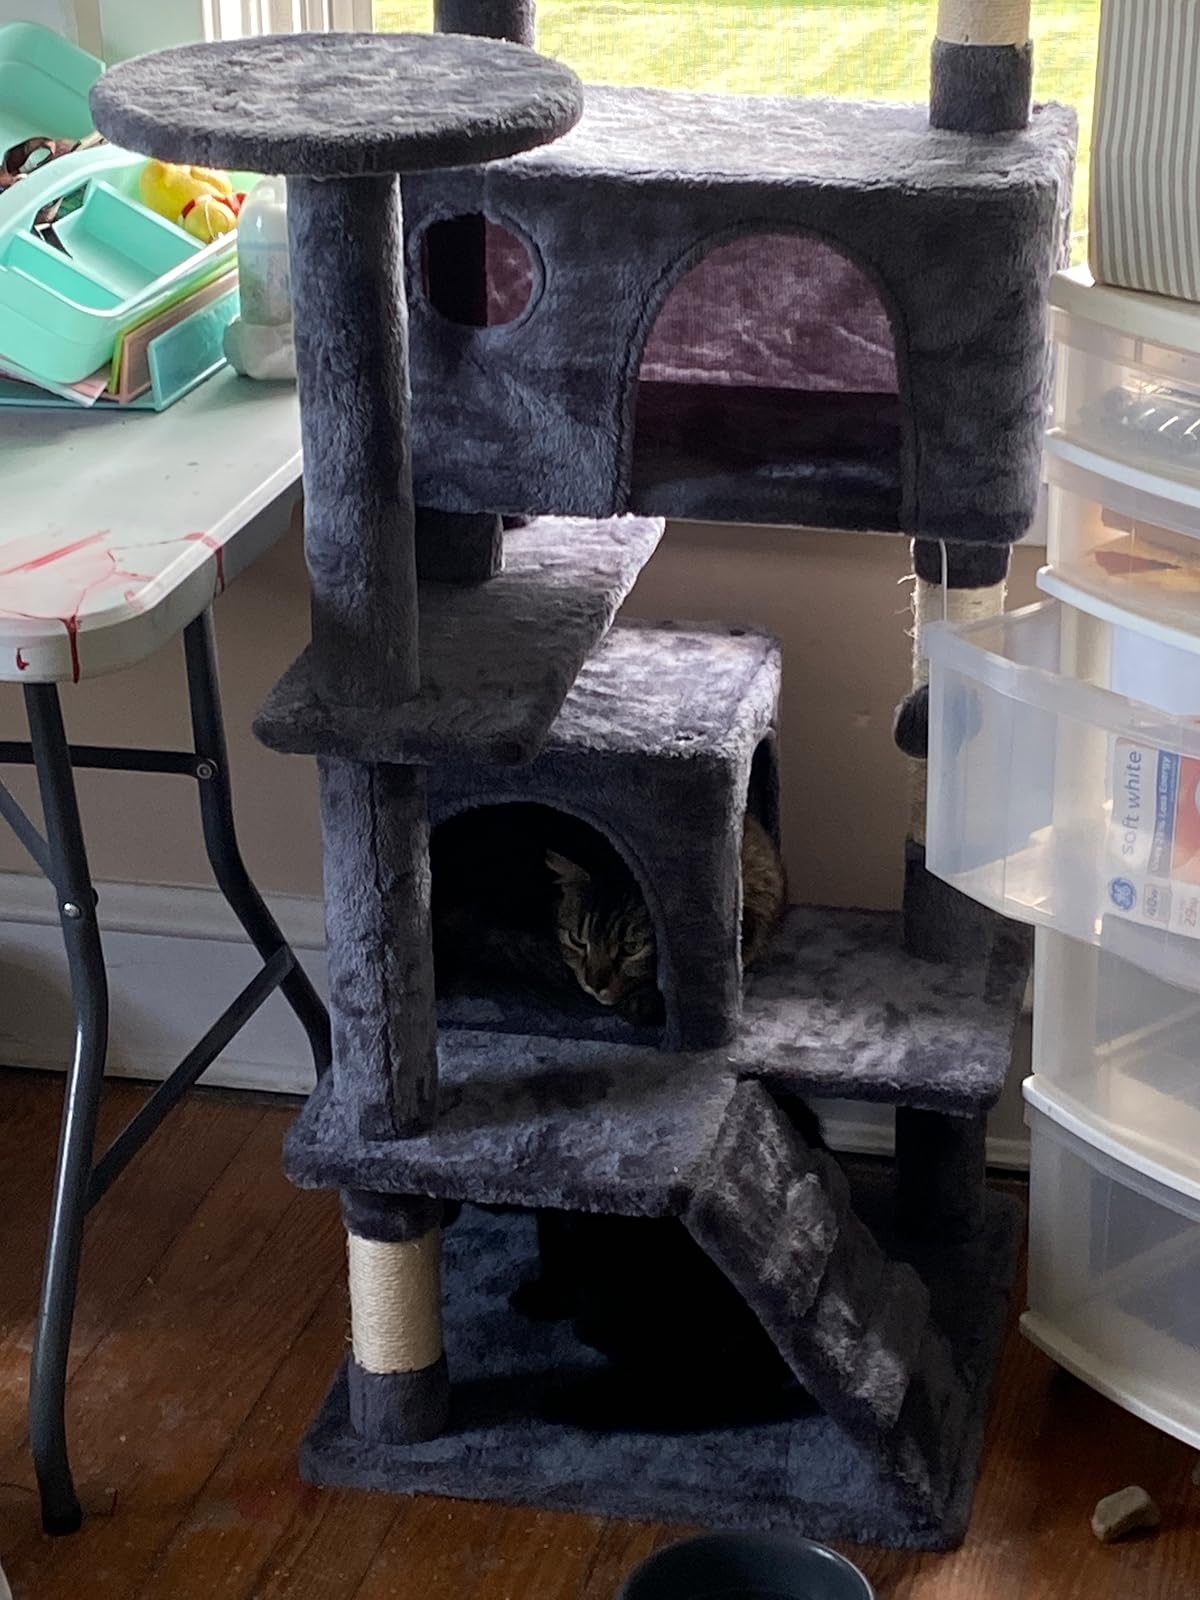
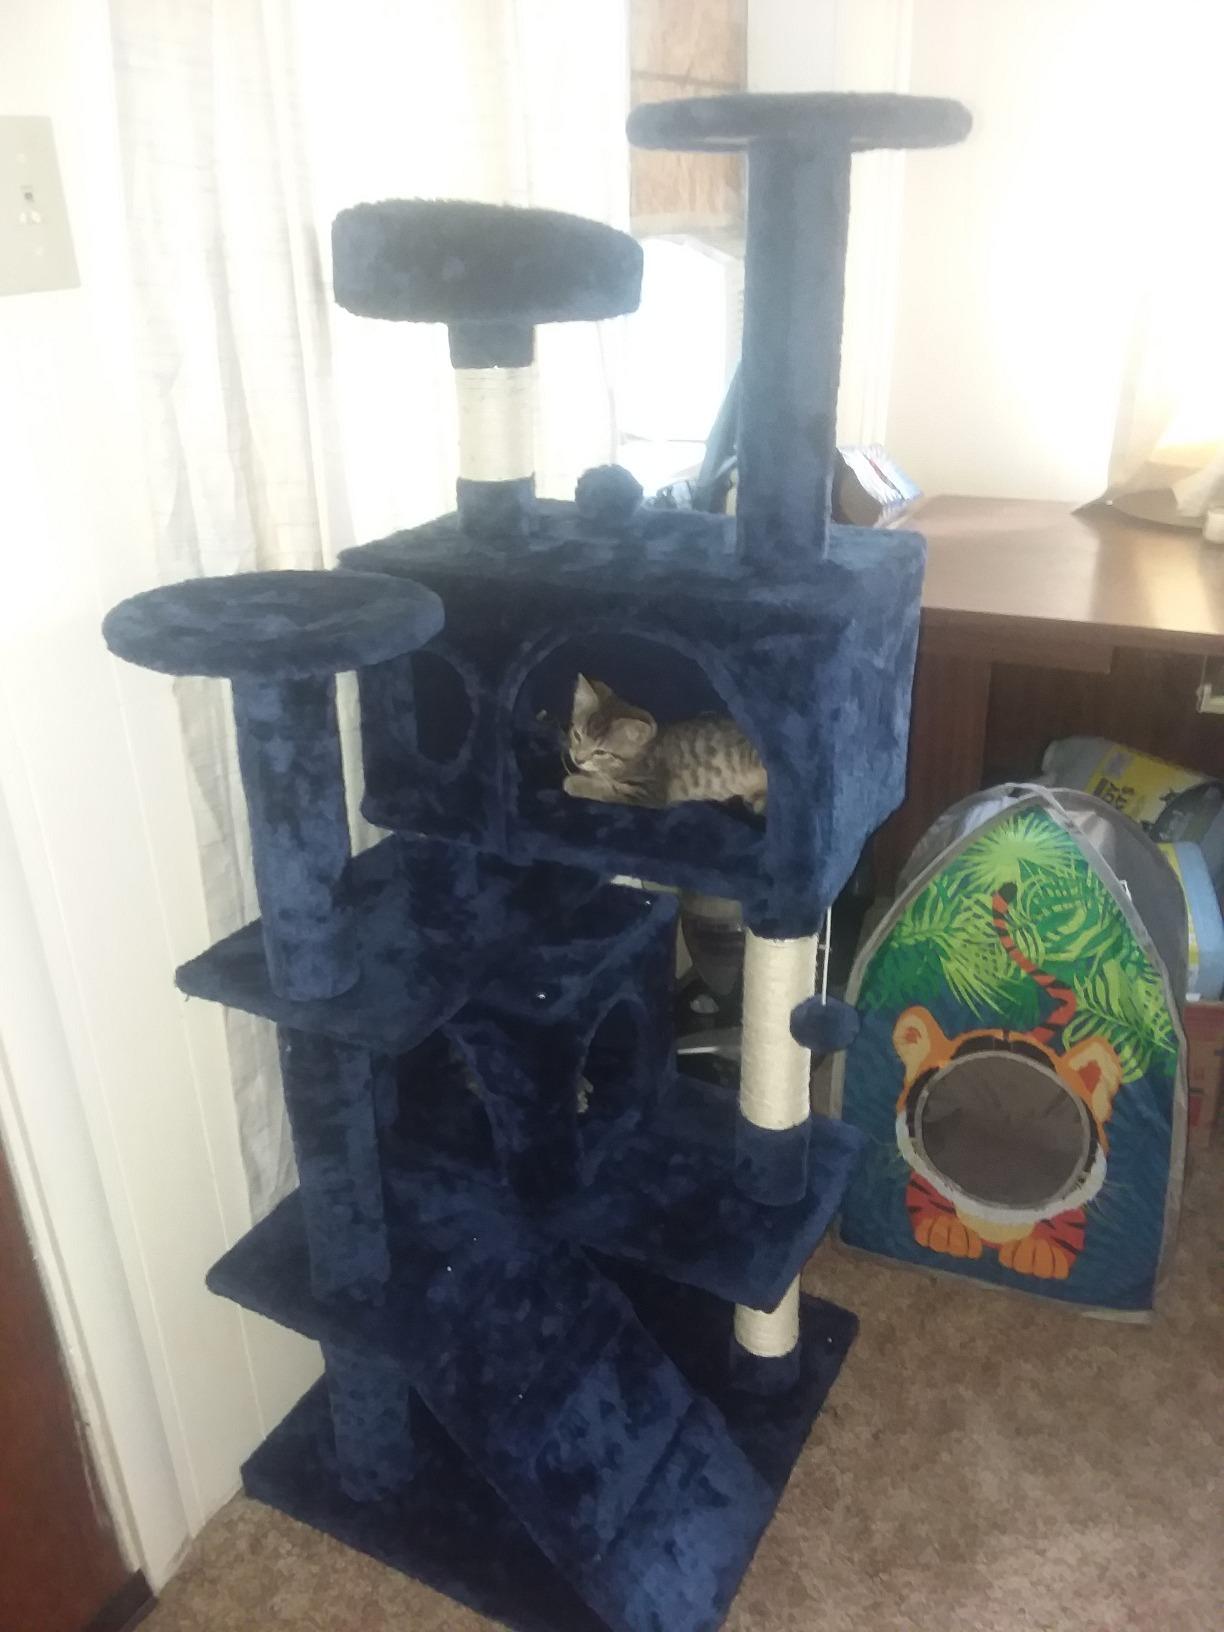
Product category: items_cat tree
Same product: no